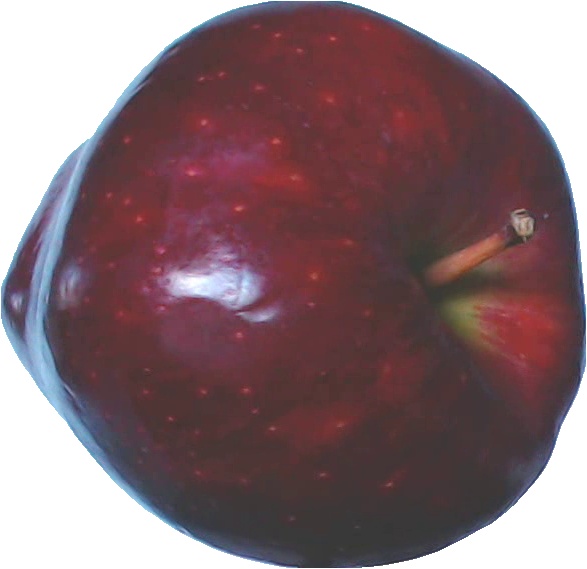
Label: apple_red_delicios_1